Paul Thys

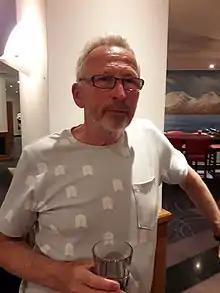

Paul Thys (born 2 May 1946) is a Belgian middle-distance runner. He competed in the 3000 metres steeplechase at the 1972 Summer Olympics and the 1976 Summer Olympics.